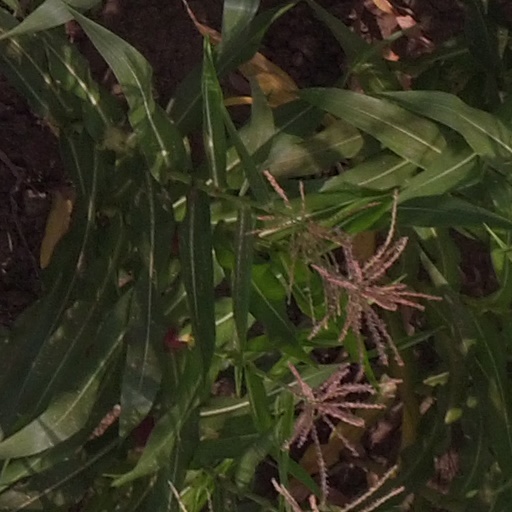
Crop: maize; corn